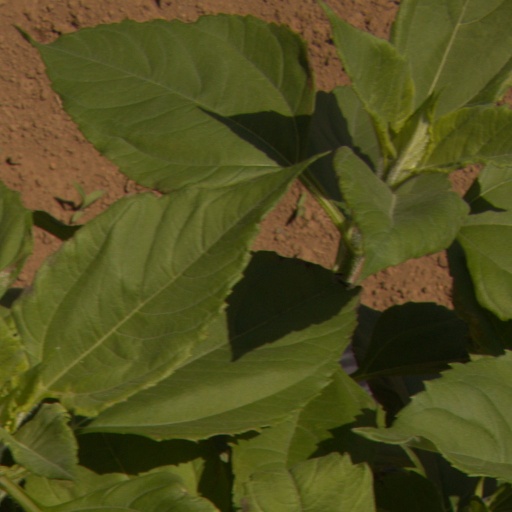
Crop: Jerusalem artichoke